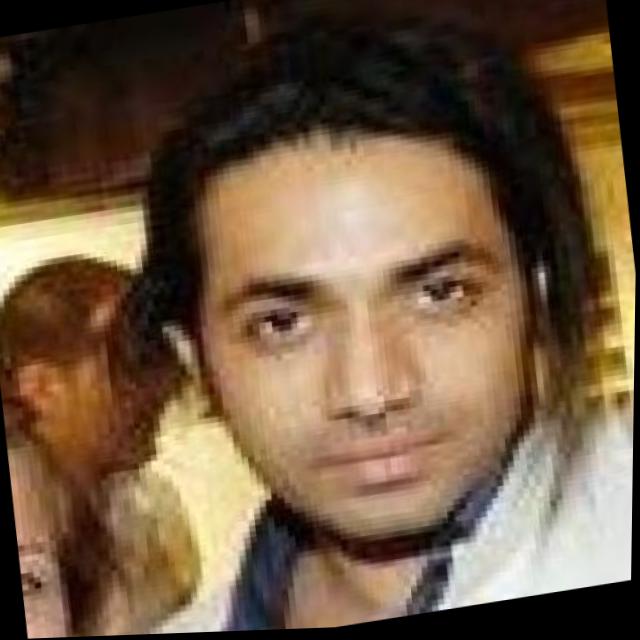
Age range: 21-44